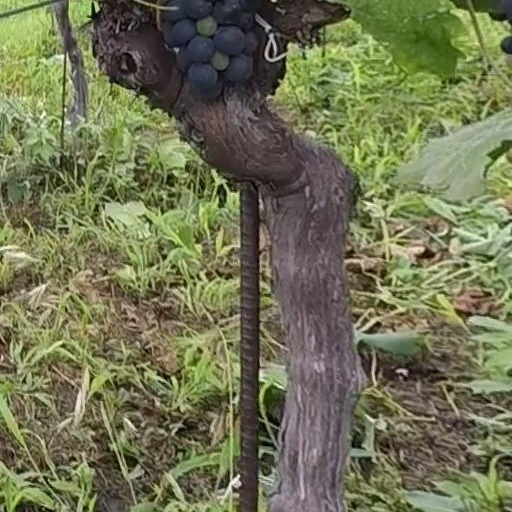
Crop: grape